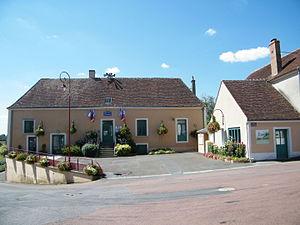
Gréez-sur-Roc, Sarthe, Fr, mairie (2)
Gréez-sur-Roc est une commune française, située dans le département de la Sarthe en région Pays de la Loire, peuplée de 332 habitants.